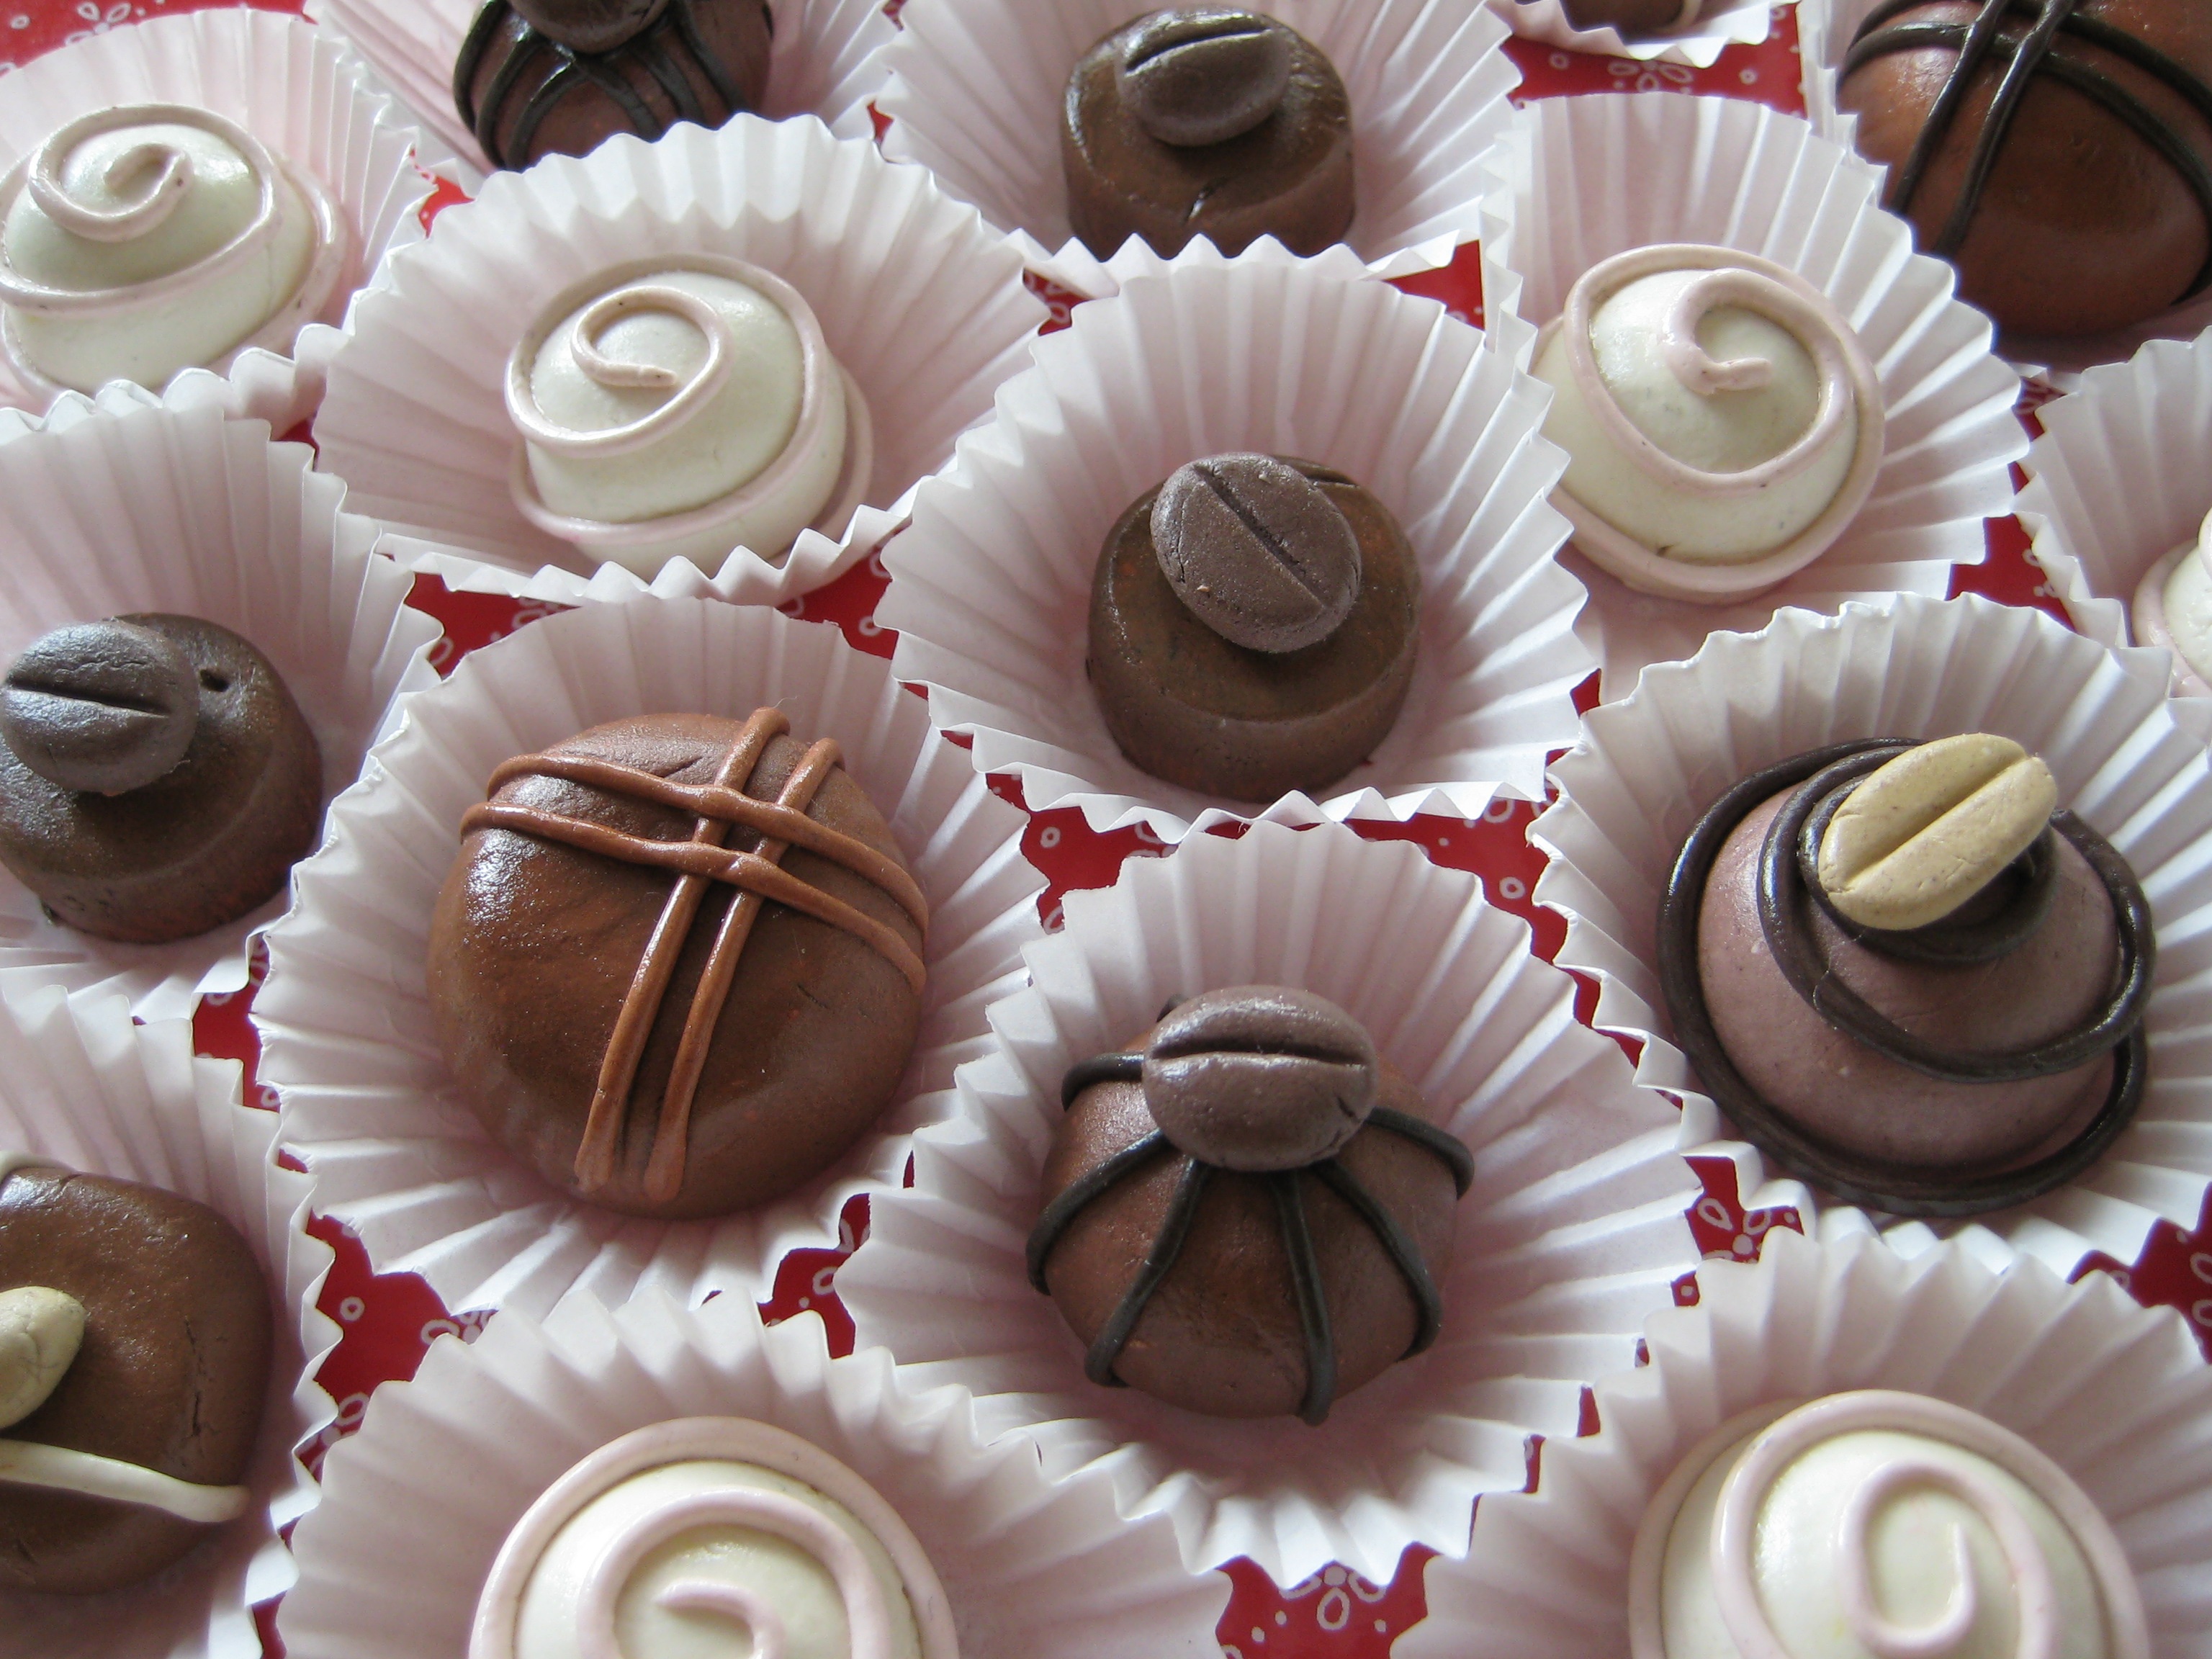
sweet, food, chocolate, cupcake, baking, dessert, cake, icing, candy, sweetness, flavor, chocolates, praline, bonbon, buttercream, chocolate truffle, petit four